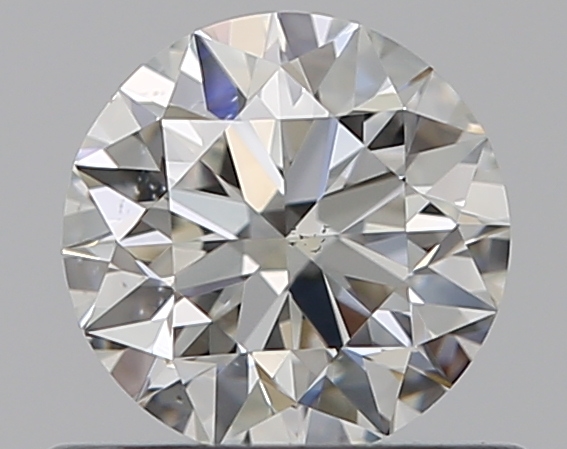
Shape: round
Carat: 0.51
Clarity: SI1
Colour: H
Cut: EX
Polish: EX
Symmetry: EX
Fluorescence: F
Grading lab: GIA
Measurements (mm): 5.1 x 5.13 x 3.18